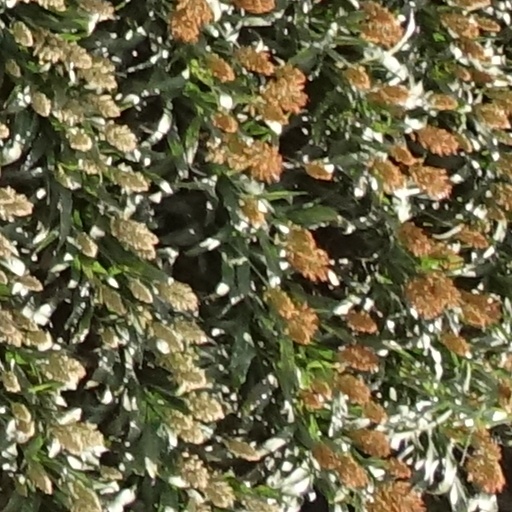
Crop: sorghum